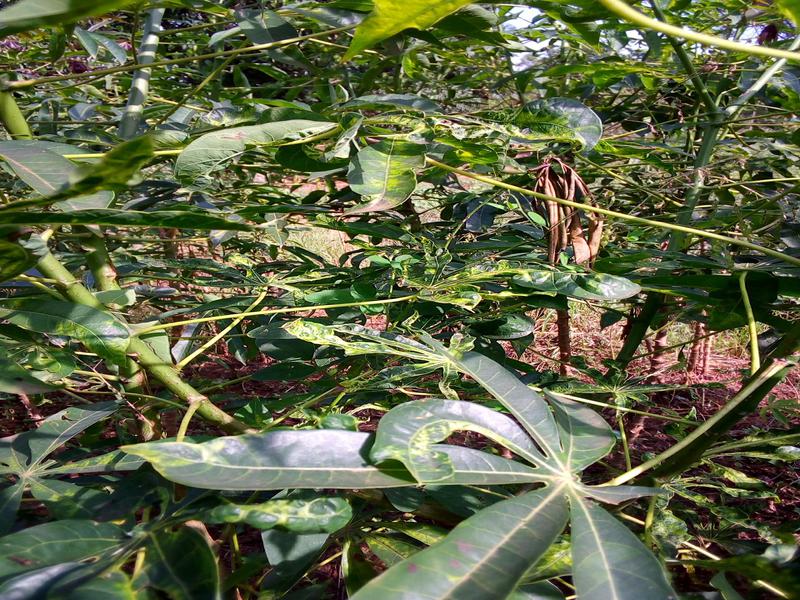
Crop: cassava
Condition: mosaic_disease